Túlio Gadêlha

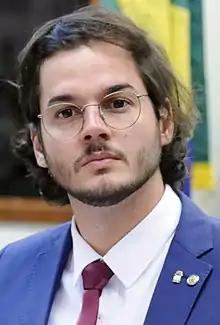
Gadêlha in February 2019

Túlio Gadêlha Sales de Melo (born 12 November 1987) is a Brazilian politician. A member of the party Rede Sustentabilidade (REDE), he has served as a federal deputy for Pernambuco since 2019.